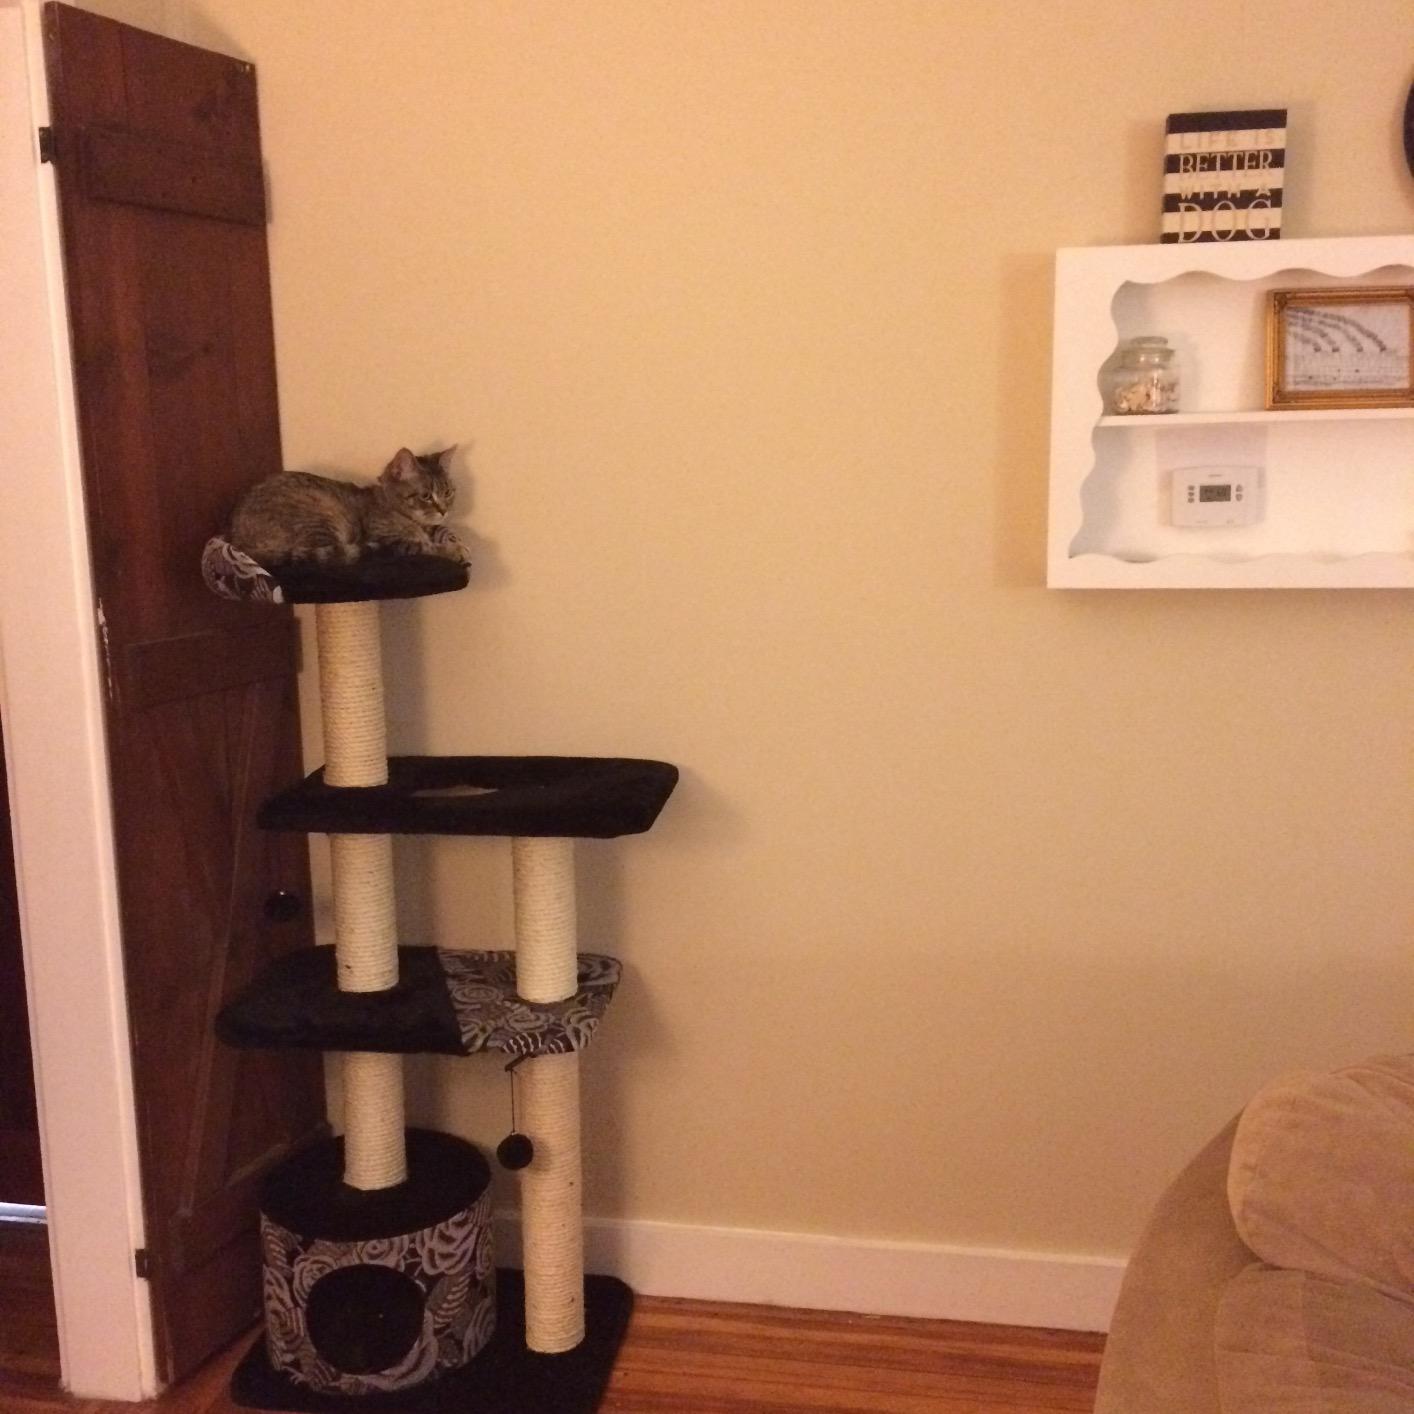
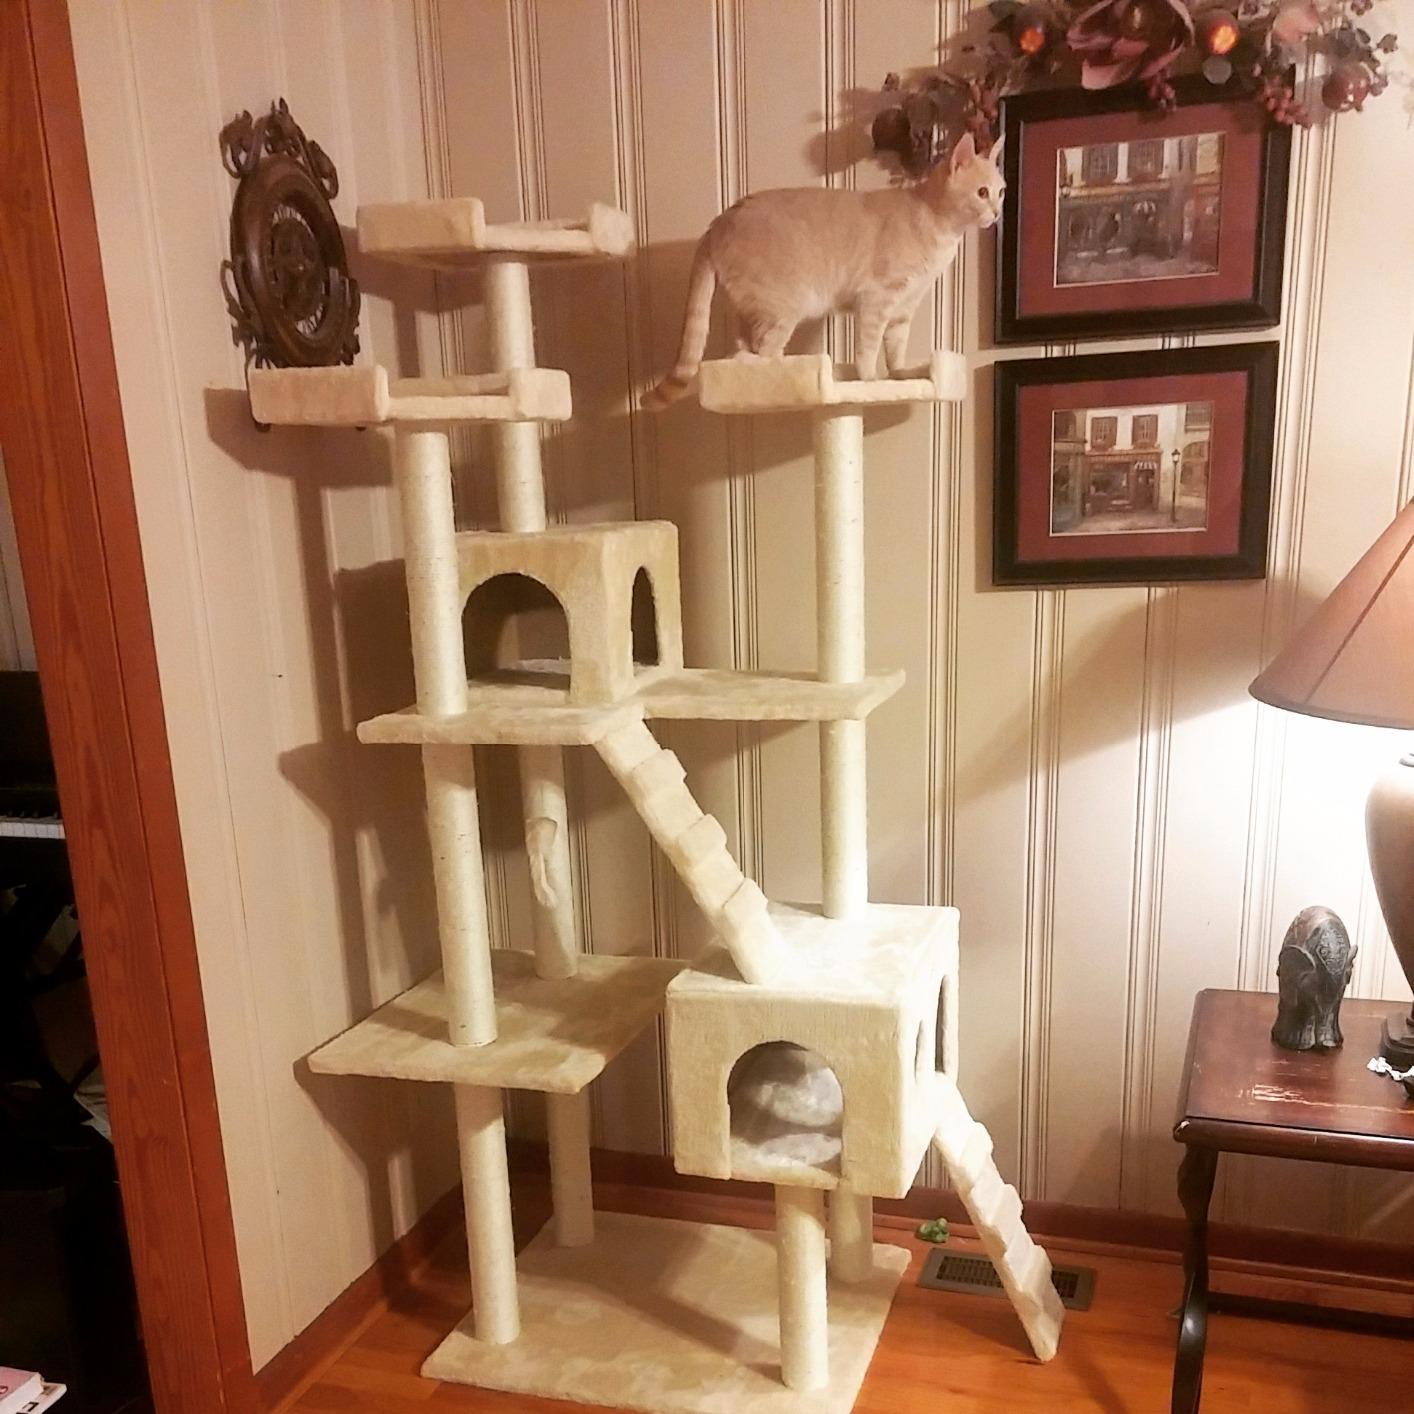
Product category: items_cat tree
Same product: no